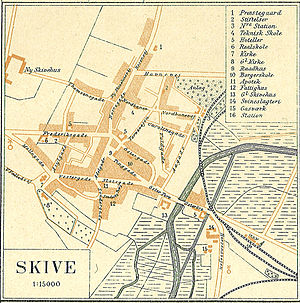
Skive / Historie / Den tidlige industrialisering
Skive omkring 1900.
Kort over Skive omkring 1900
"Skive er en by i Midtjylland ved halvøen Salling nær Karup Ås udløb i Limfjorden. Der bor 20.573 indbyggere i byen. Navnet ""Skive"" kommer af det oldnordiske skifa der i denne sammenhæng skal forstås som ""indhegning af palisader"" i betydningen ""forsvarsværk"". Skive ligger på jernbanestrækningen mellem Viborg og Struer, er hovedby i Skive Kommune og regnes som ""Sallings hovedstad"". Byen huser Danmarks største kaserne og er desuden kendt for herregården Krabbesholm, som ligger tæt ved industrihavnen i byens østlige ende. De fleste huse i bykernen er opført fra 1880-1914 og sammenholdt med beliggenheden ved fjorden, tiltrækker det i sommerperioden mange besøgende fra ind- og udland. Fjorden og åen benyttes især om sommeren til badning, sejlads og lystfiskeri.